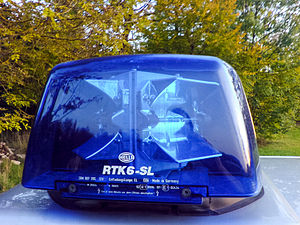
Hella
Hella RTK 6-SL
Hella er en tysk producent af biludstyr med hovedsæde i Lippstadt. Virksomheden anvender mærket HELLA på sine produkter, der omfatter for- og baglygter, blinklys, elektronik hertil m.v. Hella beskæftiger omkring 23.000 ansatte over hele verden og er en af Tysklands 100 største virksomheder.